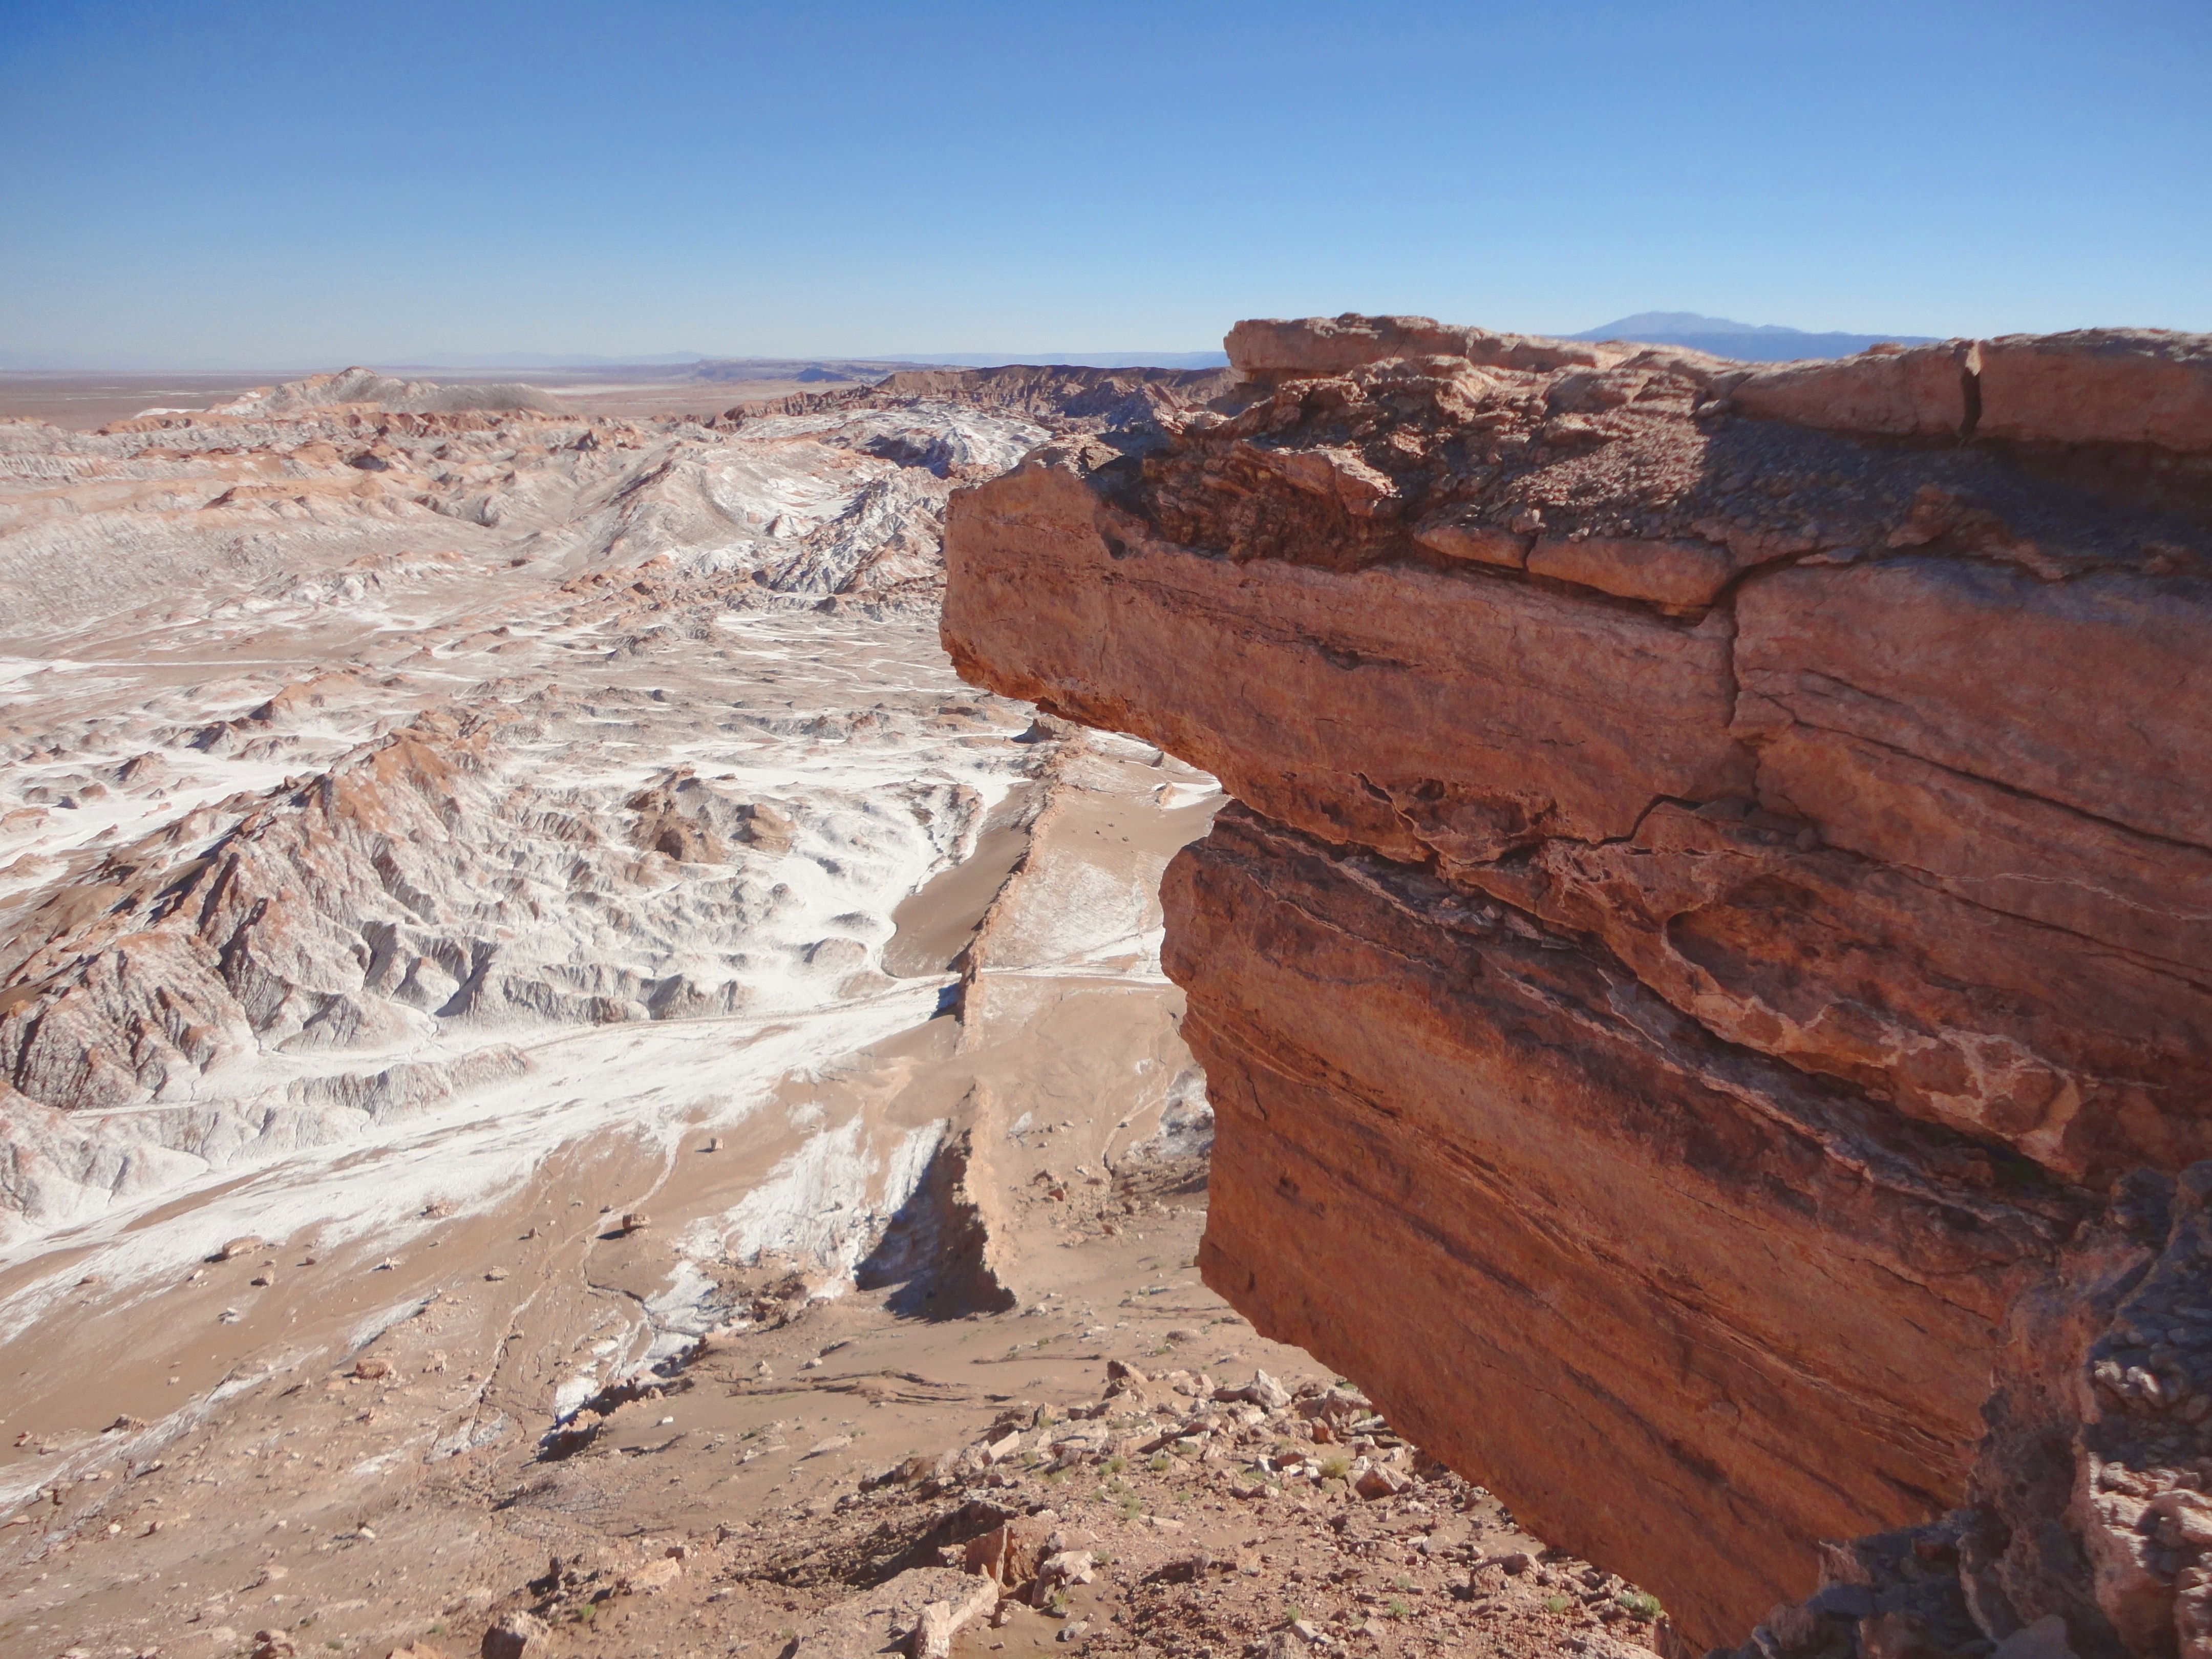
landscape, rock, sky, sun, desert, valley, summer, travel, formation, dry, cliff, arch, soil, blue, canyon, freedom, terrain, chile, geology, mountains, badlands, hot, outlook, plateau, south america, wadi, butte, landform, atacama desert, natural environment, geographical feature